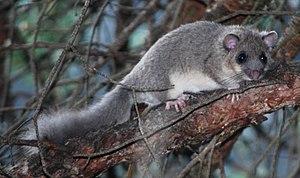
Cette liste commentée recense la mammalofaune au Liechtenstein. Elle répertorie les espèces de mammifères liechtensteinois actuels et celles qui ont été récemment classifiées comme éteintes. Cette liste comporte 74 espèces réparties en huit ordres et vingt familles, dont une est « vulnérable », six sont « quasi menacées » et une a des « données insuffisantes » pour être classée.
Cette liste commentée recense la mammalofaune au Luxembourg. Elle répertorie les espèces de mammifères luxembourgeois actuels et celles qui ont été récemment classifiées comme éteintes. Cette liste comporte 77 espèces réparties en huit ordres et 21 familles, dont une est « en danger critique d'extinction », une autre est « vulnérable », six sont « quasi menacées » et une a des « données insuffisantes » pour être classée.
Cette liste commentée recense la mammalofaune en Tchéquie. Elle répertorie les espèces de mammifères tchèques actuels et celles qui ont été récemment classifiées comme éteintes. Cette liste comporte cent espèces réparties en neuf ordres et 23 familles, dont une est « en danger critique d'extinction », une autre est « en danger », cinq sont « vulnérables », neuf sont « quasi menacées » et une a des « données insuffisantes » pour être classée.
Cette liste commentée recense la mammalofaune en Sardaigne. Elle répertorie les espèces de mammifères sardes actuels et celles qui ont été récemment classifiées comme éteintes. Cette liste comporte 65 espèces réparties en dix ordres et 23 familles, dont une est « éteinte », deux sont « en danger critique d'extinction », deux autres sont « en danger », six sont « vulnérables », six autres sont « quasi menacées » et trois ont des « données insuffisantes » pour être classées.